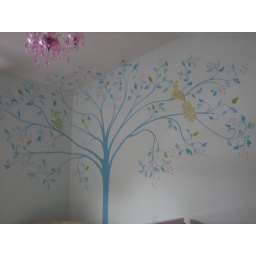
Painted by Kam. Scrapbook paper added to some leaves, the bird and the owl by me